Fred Gibson (racing driver)

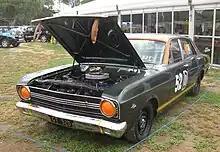
A replica of the Ford XR Falcon GT driven to victory in the 1967 Gallaher 500 by Fred Gibson and Harry Firth

After a career that began in small production sports cars, first an MGA, and later the first Lotus Elan to run in Australian competition, Gibson quickly moved up into the touring car ranks. In just his second Bathurst start he claimed second place in the 1966 Gallaher 500.